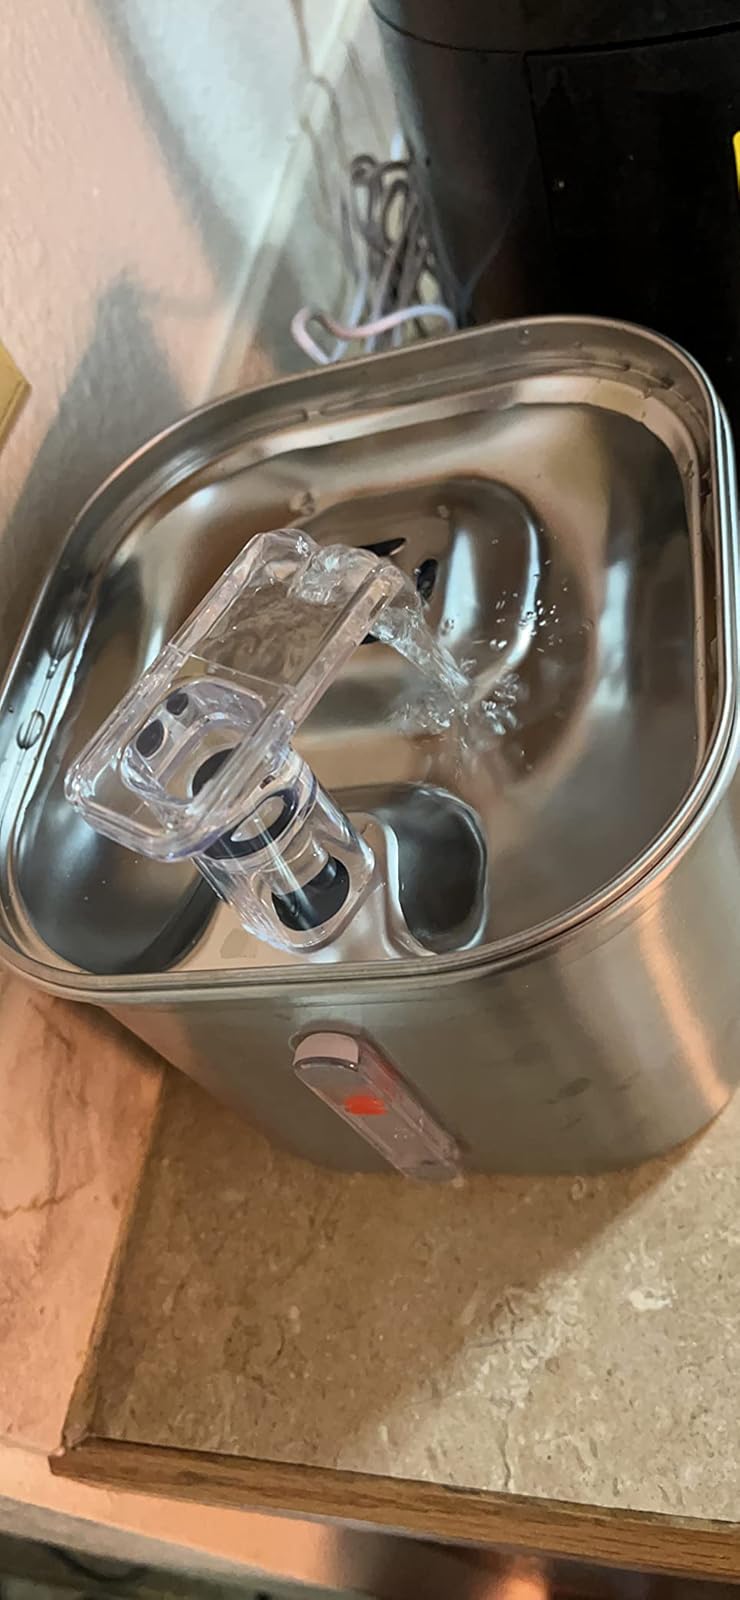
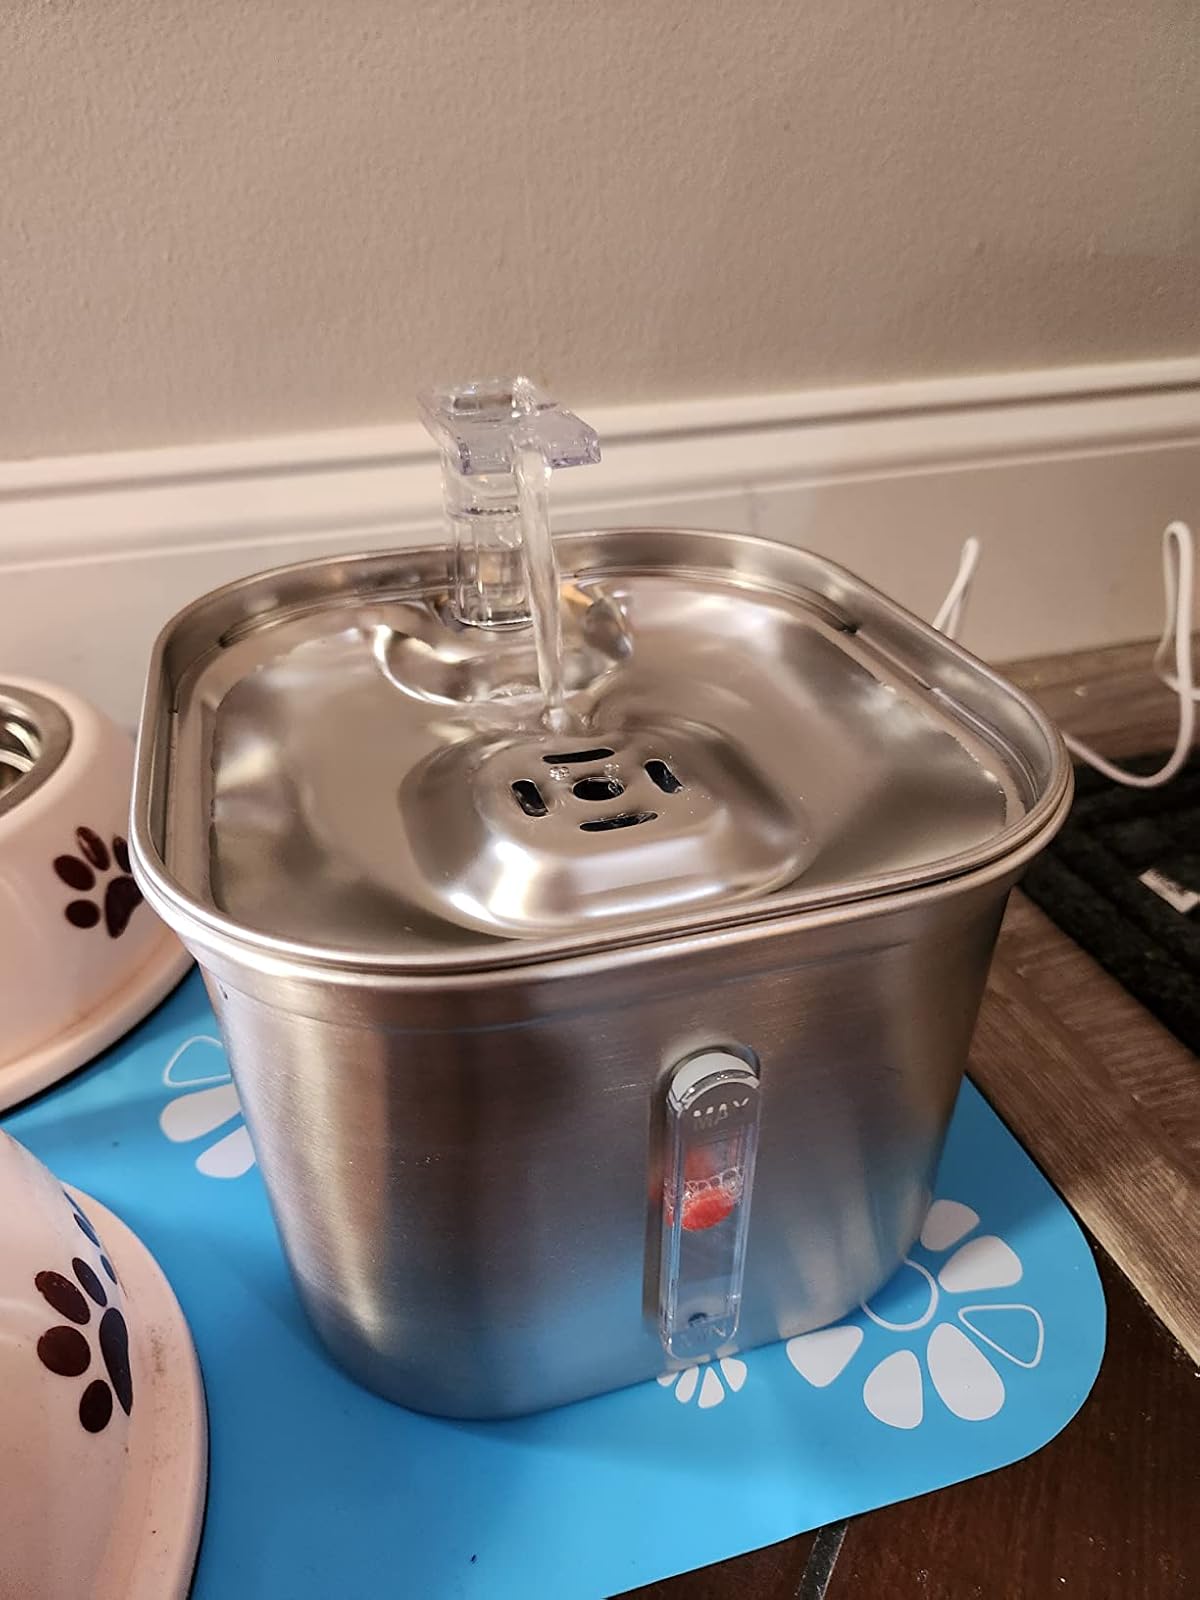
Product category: items_bowl
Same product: yes